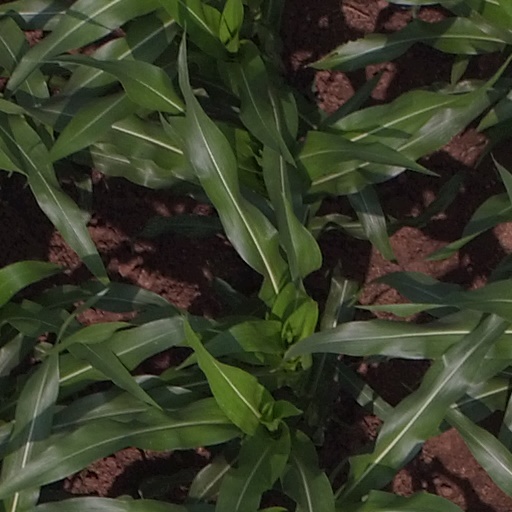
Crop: maize; corn